Anna Nagar Ayyappan Koil, Chennai

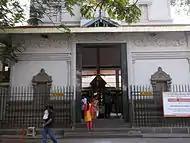
Main entrance to the temple

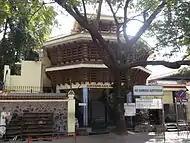
The Adhi Shankara Auditorium

The temple is built on a 40-cent land near the Visveswarayya Tower. The temple has shrines for Ganesha, Muruga, Durga, Anjaneya, Navagrahas and Nagaraja. The main sanctum of Lord Ayyappa faces west with Lord Ganesha and Lord Subramanya to the left and Goddess Durga to the right, all facing east. The Navagraha shrine is located on the southeast corner of the temple and the Anjaneya shrine is located in the southwest corner, facing east. The main door at the entrance is covered with brass plates. There is an auditorium, named after Sri Adisankara, covering about 3,600 sq ft, which can accommodate about 1,000 persons, for conducting spiritual and cultural programmes and discourses. The design of the auditorium involves the "Koothambalam" style found in Kerala temples.